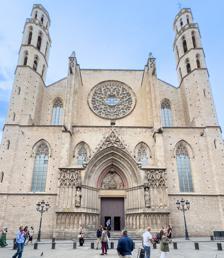
Building: Santa Maria del Mar, Barcelona
Country: Spain
Year built: 1383
Church in Barcelona, Spain Santa Maria del Mar Basílica de Santa Maria del Mar The west end of the church Santa Maria del Mar Location Santa María del Mar in Barcelona Show map of Barcelona Santa Maria del Mar Location in Spain Show map of Spain 41°23′01″N 2°10′55″E / 41.38361°N 2.18194°E / 41.38361; 2.18194 Location Barcelona Country Spain Denomination Roman Catholic Website www .santamariadelmarbarcelona .org History Dedication Saint Mary Consecrated 1384 Architecture Heritage designation Bien de Interés Cultural Architectural type Catalan Gothic Years built 1329–1384 Administration Archdiocese Barcelona Santa Maria del Mar ( Catalan pronunciation: [ˈsantə məˈɾi.ə ðəl ˈmaɾ] , " Saint Mary of the Sea") is a church in the Ribera district of Barcelona , Catalonia , Spain , built between 1329 and 1383 at the height of Principality of Catalonia 's maritime and mercantile preeminence. It is an outstanding example of Catalan Gothic , with a purity and unity of style that is very unusual in large medieval buildings. History The first mention of a church of Santa Maria by the Sea dates from 998. The construction of the present building was promoted by the canon Bernat Llull, who was appointed Archdean of Santa Maria in 1324. One of the distinctive features of Santa Maria del Mar was its backing by the common people, as opposed to the nobility. Construction work started on 25 March 1329, when the foundation stone was laid by king Alfonso IV of Aragon as commemorated by a tablet in Latin and Catalan on the façade that faces the Fossar de les Moreres . The architects in charge were Berenguer de Montagut (designer of the building) and Ramon Despuig, and during the construction all the guilds of the Ribera quarter were involved. The walls, the side chapels and the façades were finished by 1350. In 1379 there was a fire that damaged important parts of the works. Finally, on 3 November 1383 the last stone was laid and on 15 August 1384 the church was consecrated. The 1428 Catalonia earthquake caused several casualties and destroyed the rose window in the west end. The new rose window, in the Flamboyant style, was finished by 1459 and one year later the glass was added. The chapel of the Blessed Sacrament, adjacent to the apse, was added in the 19th century. Many of its decorative richness, the images and the Baroque altar were destroyed in a fire set by anti-clerical rioters at the beginning of the Spanish Civil War in 1936. The church survived even though it was on fire for 11 days. Renovations following this fire began in 1938, but the damaged windows weren't replaced until the 1960s.  Funds for these repairs were low, so a fundraising campaign was started.  Futbol Club Barcelona was asked to contribute, and they agreed only if their coat of arms would appear on one of the stained glass windows. The FC Barcelona logo can be seen at the bottom of one of the stained glass windows to the left of the altar. Exterior From the outside, Santa Maria gives an impression of massive severity that belies the interior. It is hemmed in by the narrow streets of the Ribera, making it difficult to obtain an overall impression, except from the Fossar de les Moreres and the Plaça de Santa Maria, both of them former burial grounds.  The latter is dominated by the west end of the church with its rose window. Images of Saint Peter and Saint Paul occupy niches on either side of the west door, and the tympanum shows the Saviour flanked by Our Lady and Saint John. The north-west tower was completed in 1496, but its companion was not finished until 1902. Interior In contrast with the exterior, the interior gives an impression of light and spaciousness. It is of the basilica type, with its three aisles forming a single space with no transepts and no architectural boundary between nave and presbytery . The simple ribbed vault is supported on slender octagonal columns, and abundant daylight streams in through the tall clerestorey windows. The interior is almost devoid of imagery of the sort to be found in Barcelona's other large Gothic churches, the cathedral and Santa Maria del Pi , after the fire which occurred in 1936 during anticlerical disturbances. Amongst the most notable of the works destroyed at that time was the Baroque retable by Deodat Casanoves and Salvador Gurri. Some interesting stained-glass windows have survived from various periods. The spacing of the columns is the widest of any Gothic church in Europe—about forty-three feet apart, center to center. Proportions According to the art historian Josep Bracons, the basic unit of measurement used in Santa Maria del Mar was the mediaeval foot of 33 centimetres. Measured in this way, the side chapels are 10 feet deep, the width of the side aisles is double this, while the central aisle is four times as wide, that is, 40 feet. The total width of the church is thus 100 medieval feet, which is also equal to the maximum height of the building. In popular culture The construction of Santa Maria del Mar is the background for the best-selling novel La catedral del mar ( Cathedral of the Sea ), by Ildefonso Falcones (2006) which was subsequently adapted into a Netflix series in 2018 The Corpus Christi Procession Leaving the Church of Santa Maria del Mar by Ramon Casas Gallery Floor plan The west end with its rose window, showing the proportions of the three aisles The east end, restored in 1967 The porters (locally known as 'bastaixos') of La Ribera, who collaborated in the construction of the church transporting stones, are represented on the doors of the main entrance References